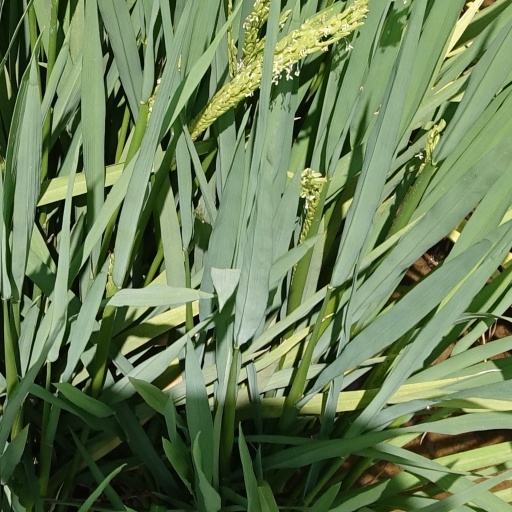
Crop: rice